Donatella Albano

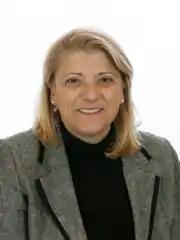

Donatella Albano (born 21 January 1958) is an Italian politician from the Democratic Party of Italy. As of 2014 she serves as Senator of the Parliament of Italy representing Liguria.